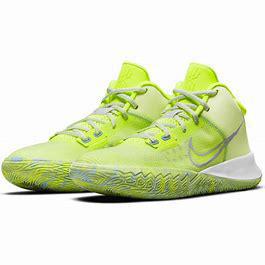
Brand: Nike
Model: Kyrie Flytrap 4